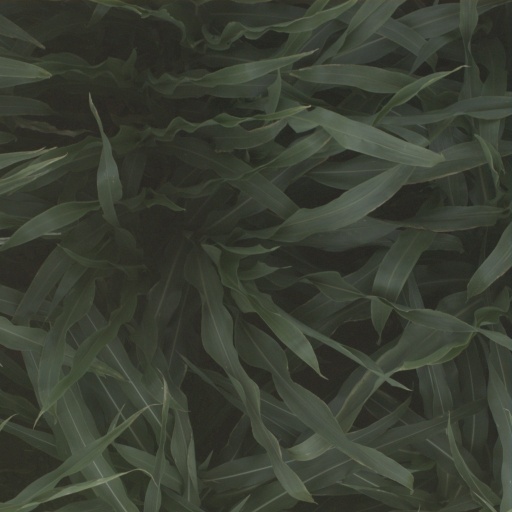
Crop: sorghum